Jimmy McHugh

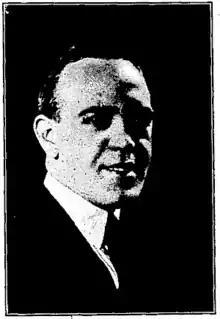
McHugh in 1921

James Francis McHugh (July 10, 1894 – May 23, 1969) was an American composer. One of the most prolific songwriters from the 1920s to the 1950s, he is credited with over 500 songs. His songs were recorded by many artists, including Chet Baker, June Christy, Bing Crosby, Marlene Dietrich, Deanna Durbin, Ella Fitzgerald, Judy Garland, Adelaide Hall, Billie Holiday, Beverly Kenney, Bill Kenny, The Everly Brothers, Peggy Lee, Carmen Miranda, Nina Simone, Frank Sinatra, and Dinah Washington.